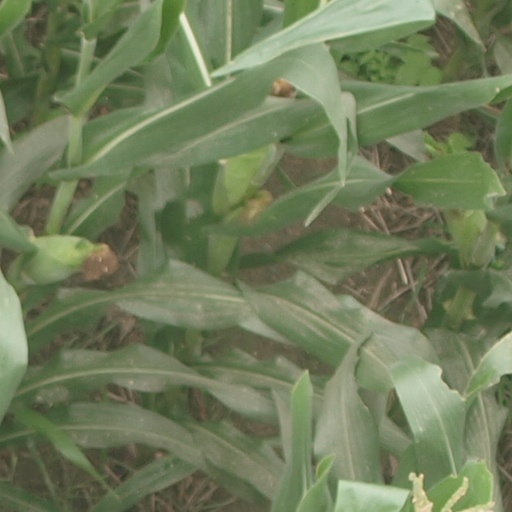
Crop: maize; corn